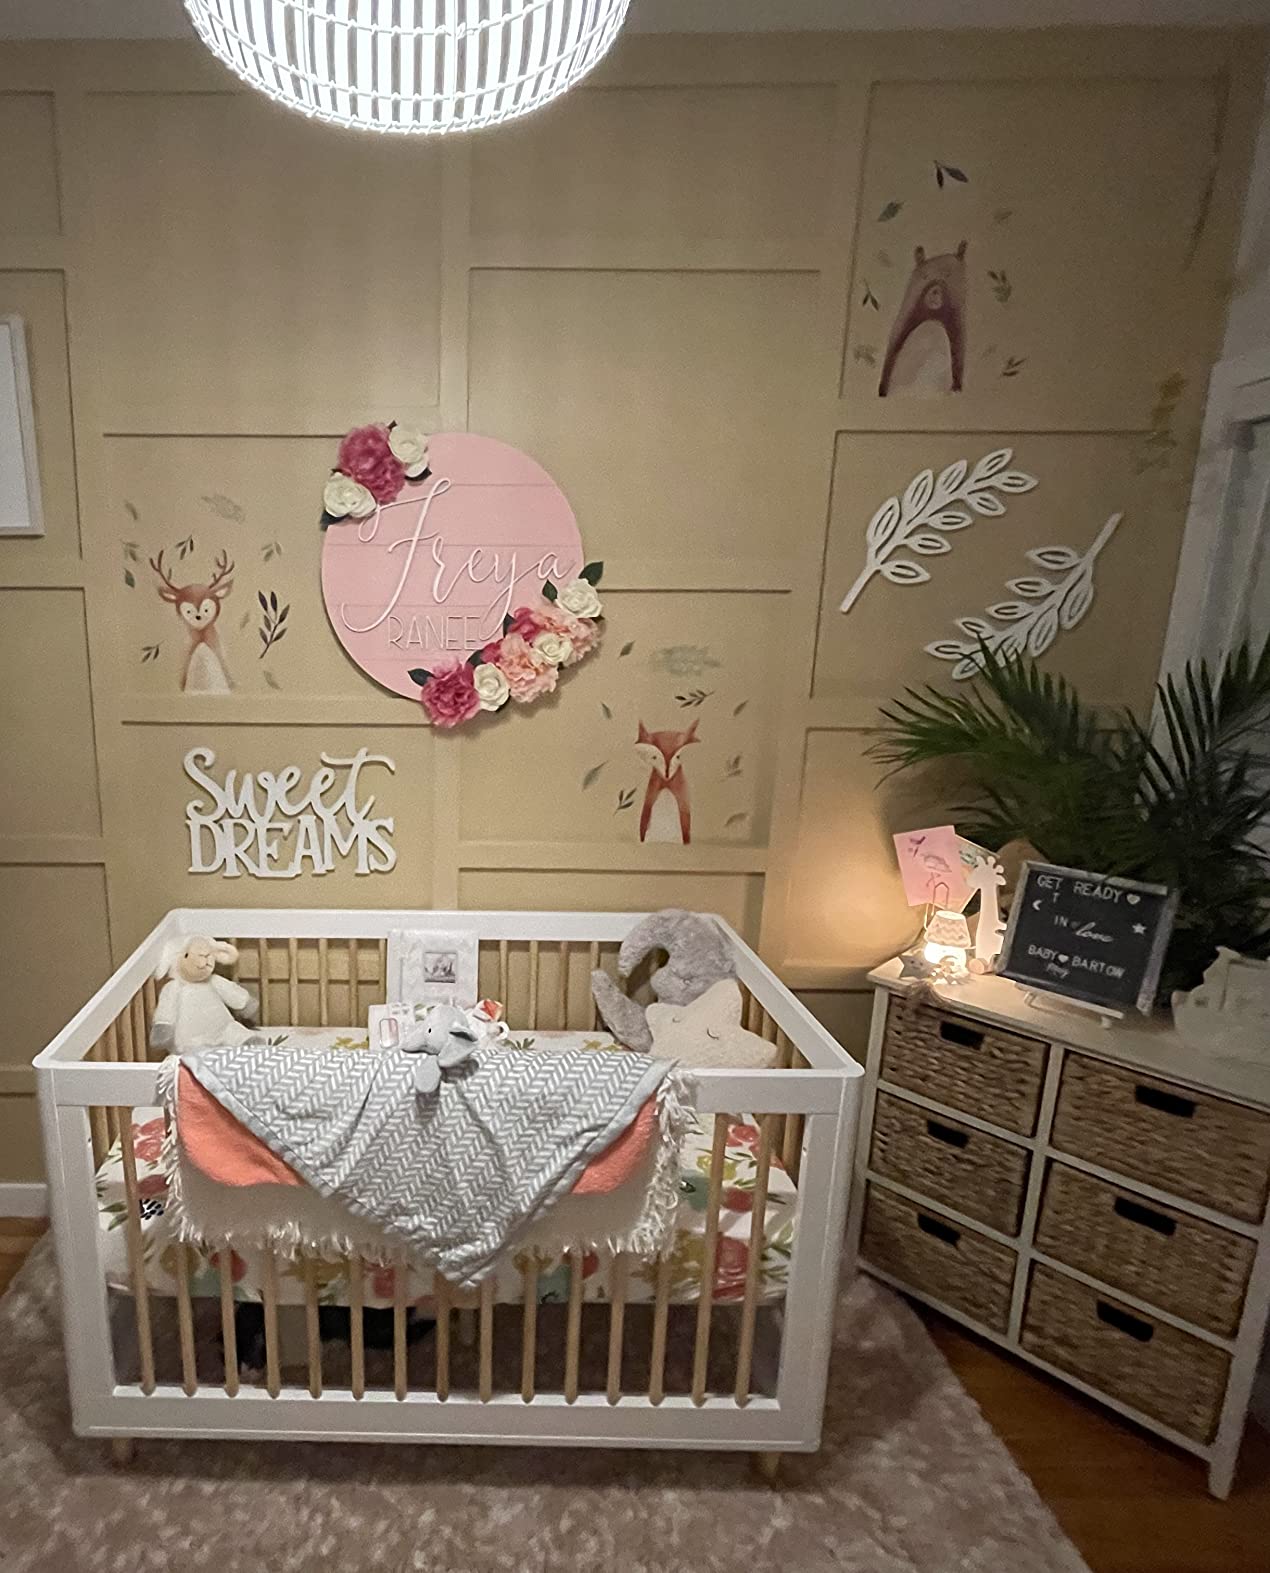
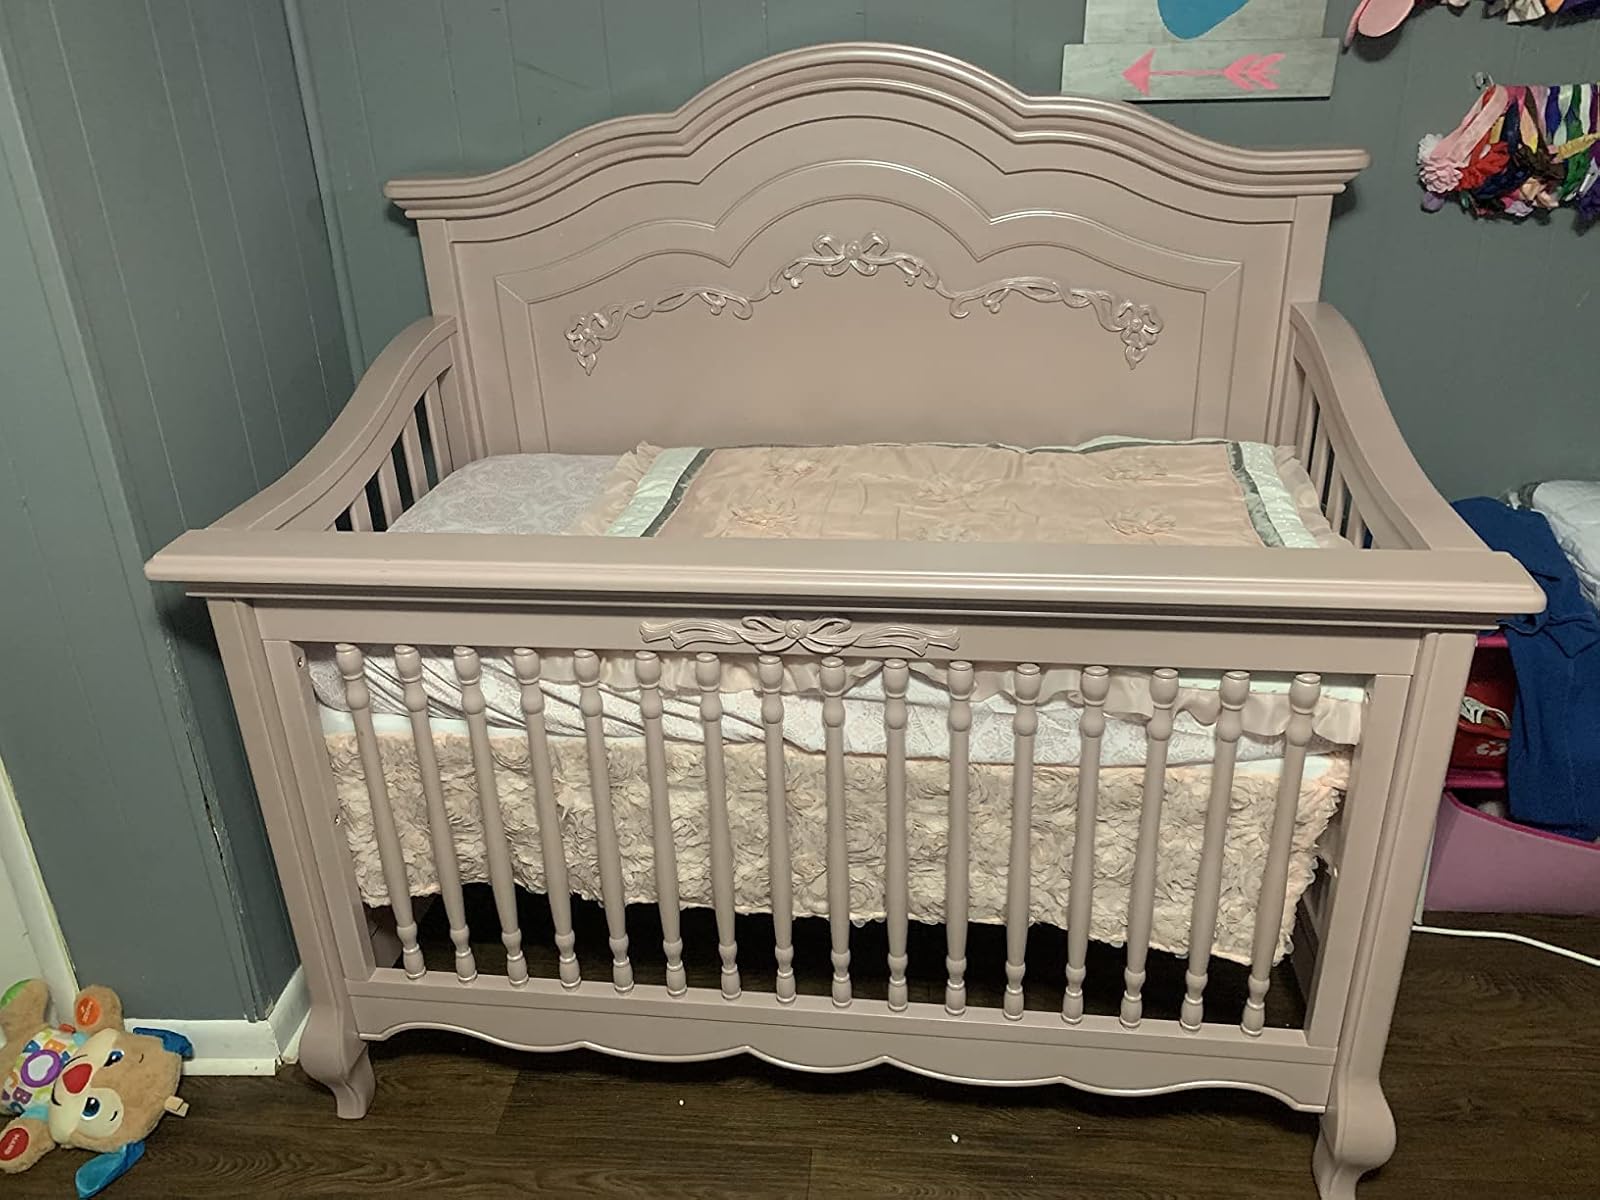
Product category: products_crib
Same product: no